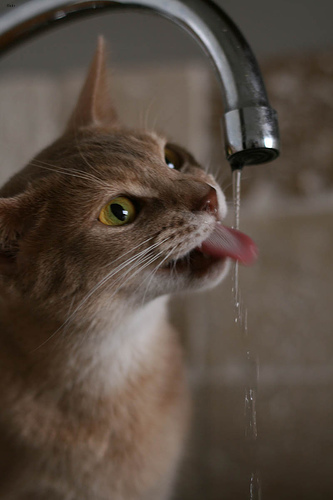
Animal: cat
Breed: abyssinian